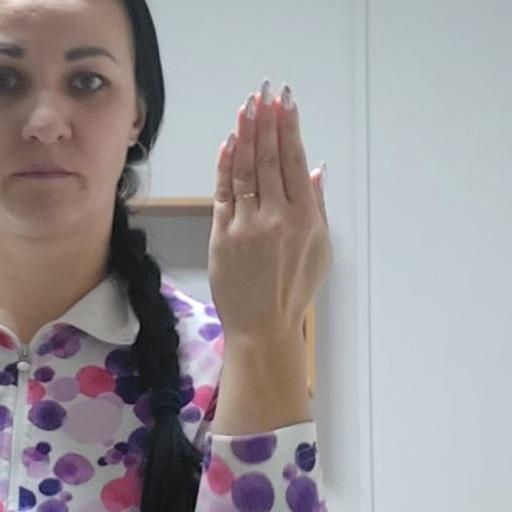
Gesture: stop_inverted